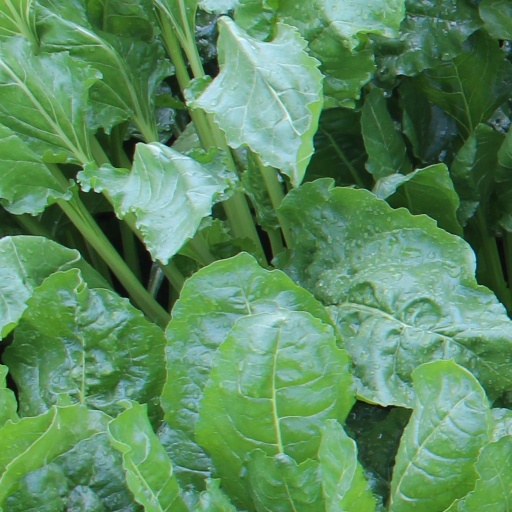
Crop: sugar beet